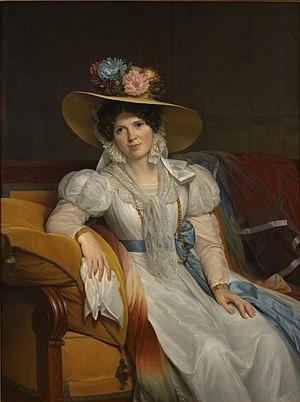
Casimir-Pierre Perier, né le 11 octobre 1777 à Grenoble et mort le 16 mai 1832 à Paris, est un banquier et homme d'État français, régent de la Banque de France, président du Conseil du 13 mars 1831 à sa mort, due à l'épidémie de choléra de 1832.
La famille Perier puis Casimir-Perier est une famille française originaire du Dauphiné qui s'est illustrée au XIXᵉ siècle.